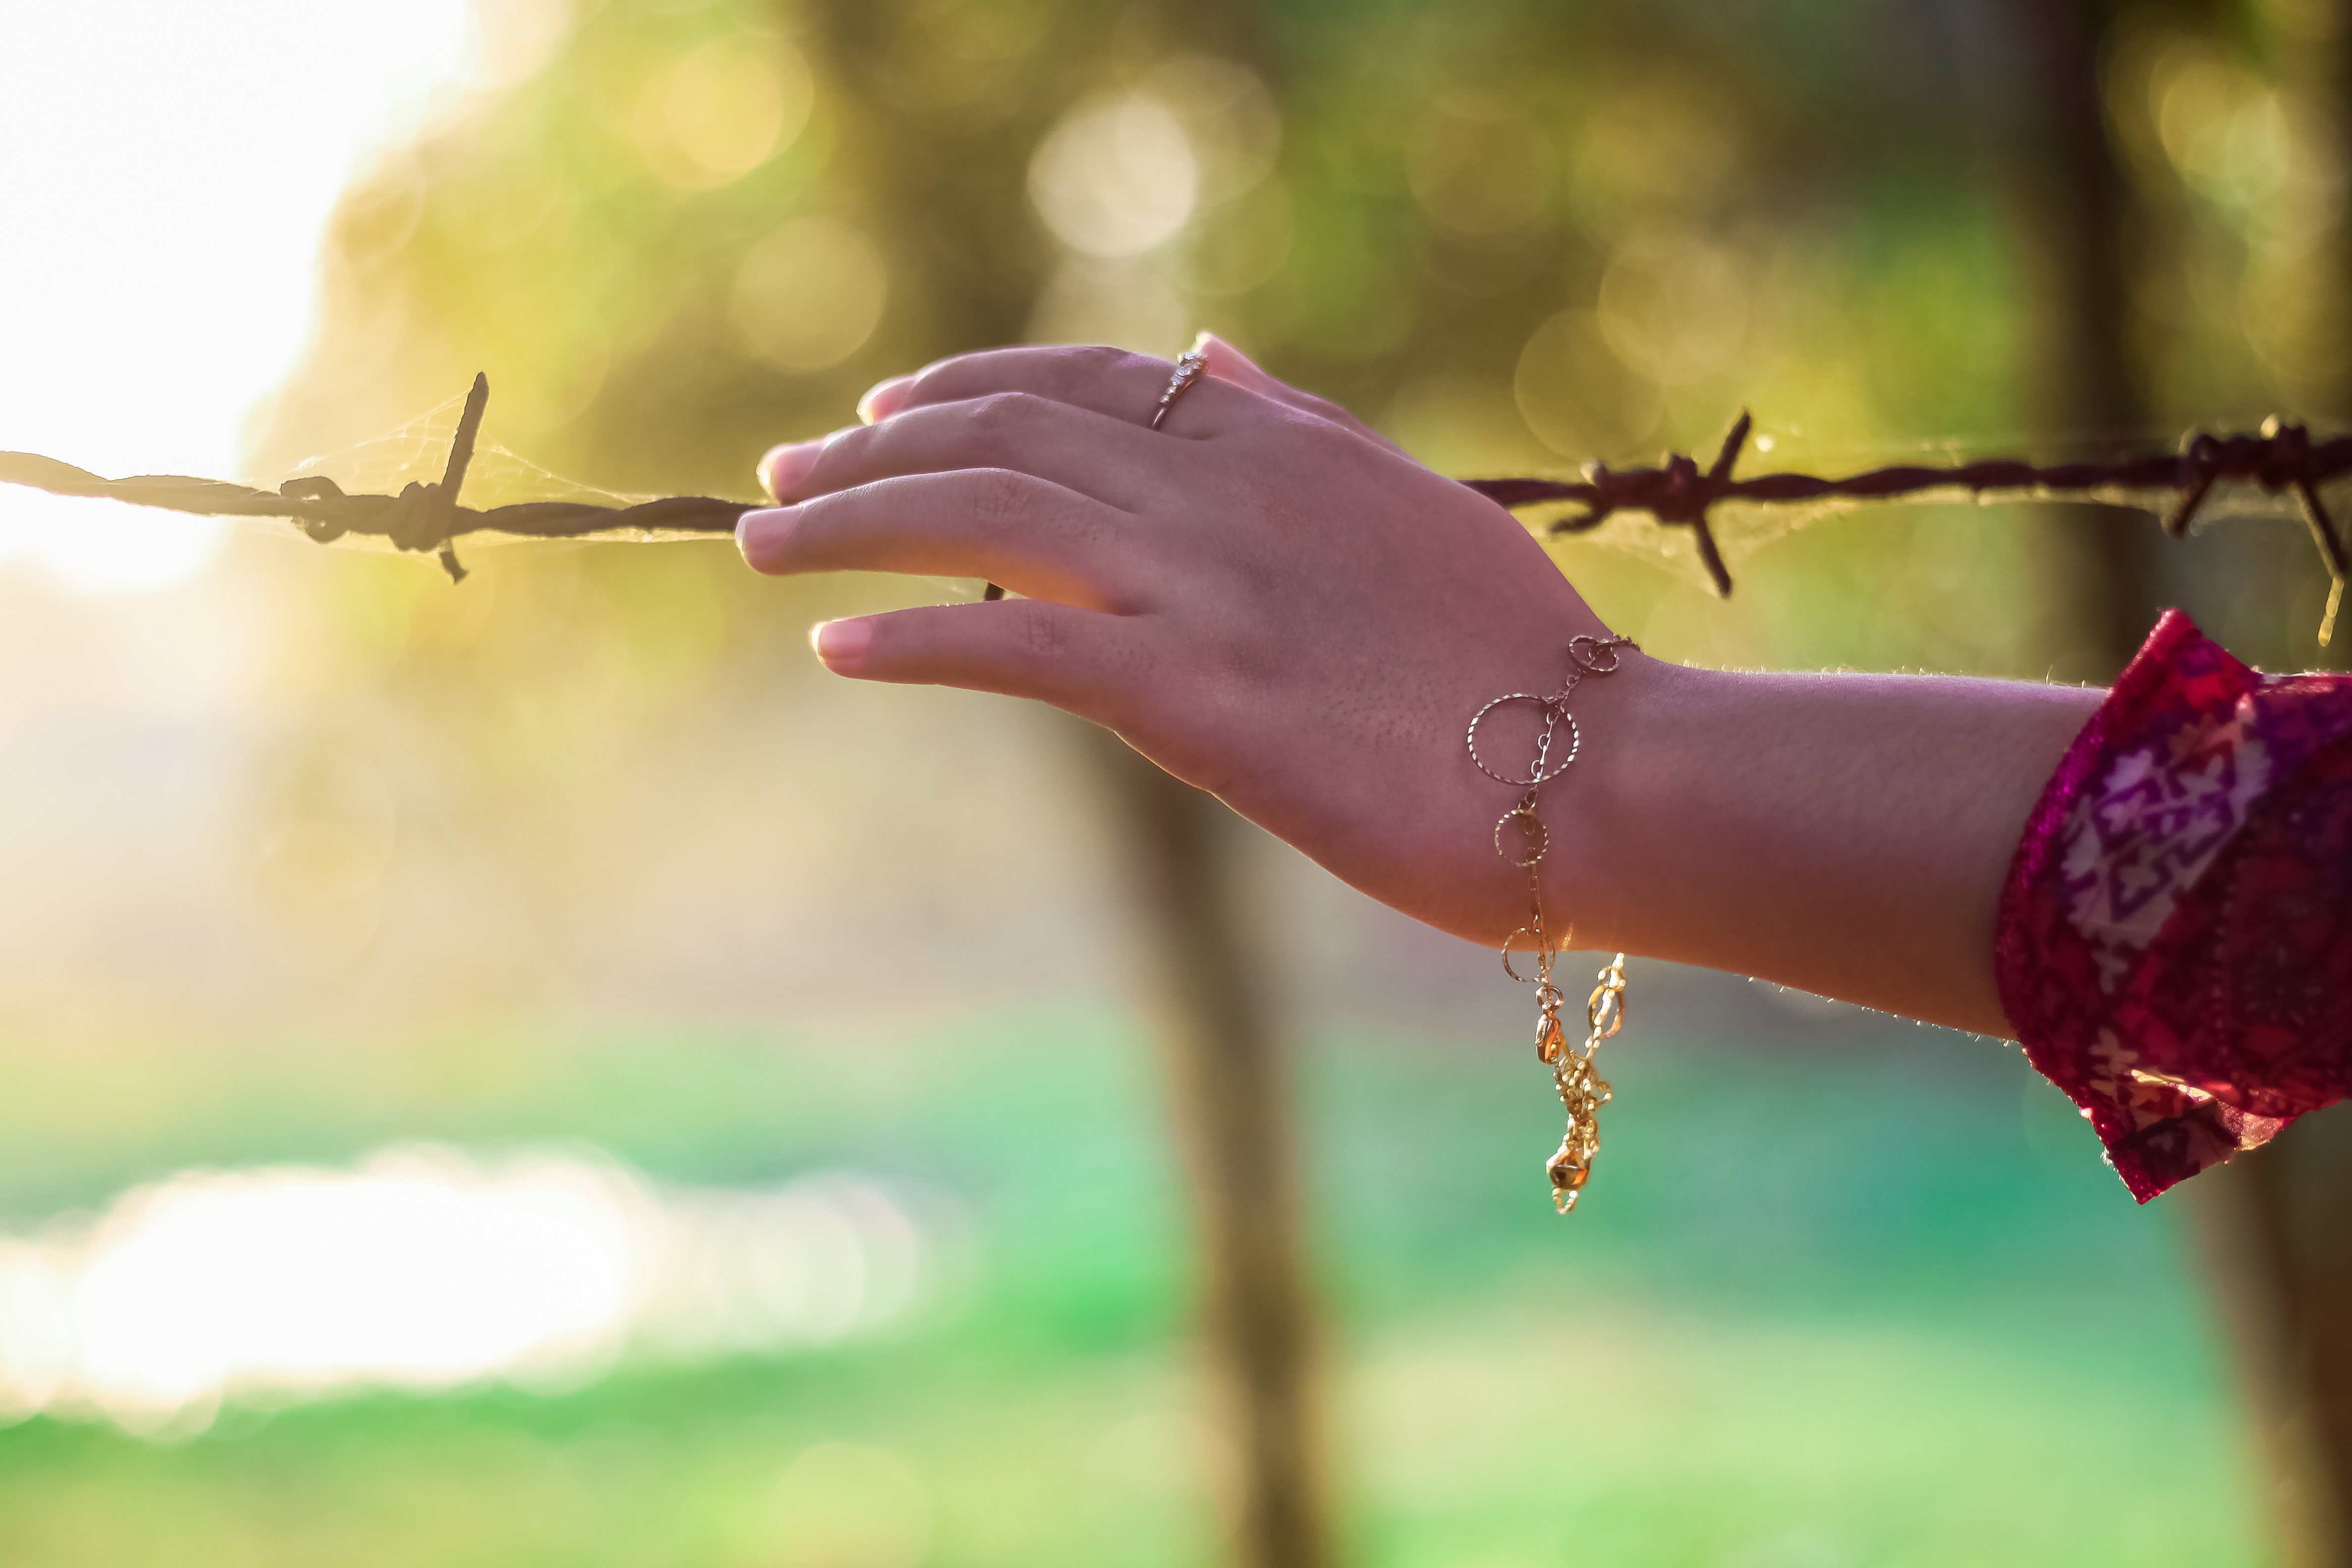
hand, nature, branch, blossom, blur, barbed wire, plant, photography, sunlight, morning, leaf, ring, flower, petal, steel, spring, green, red, produce, color, autumn, care, flora, season, bracelet, close up, macro photography, sun glare, plant stem